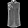
Label: Shirt